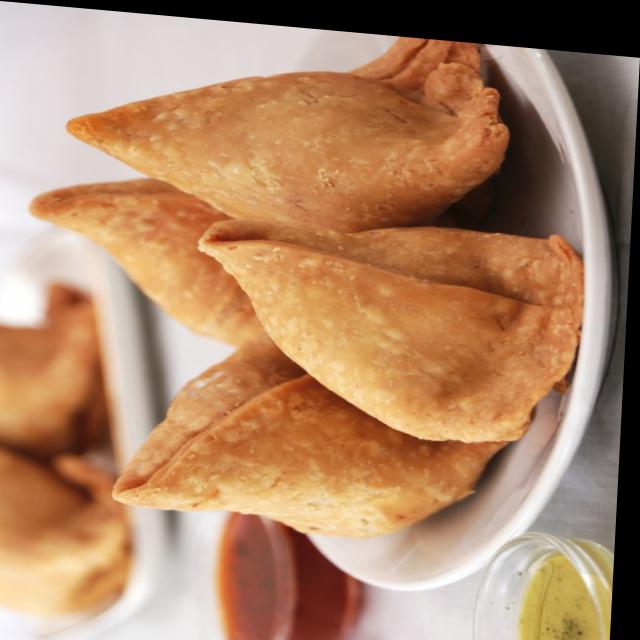
Dish: samosa